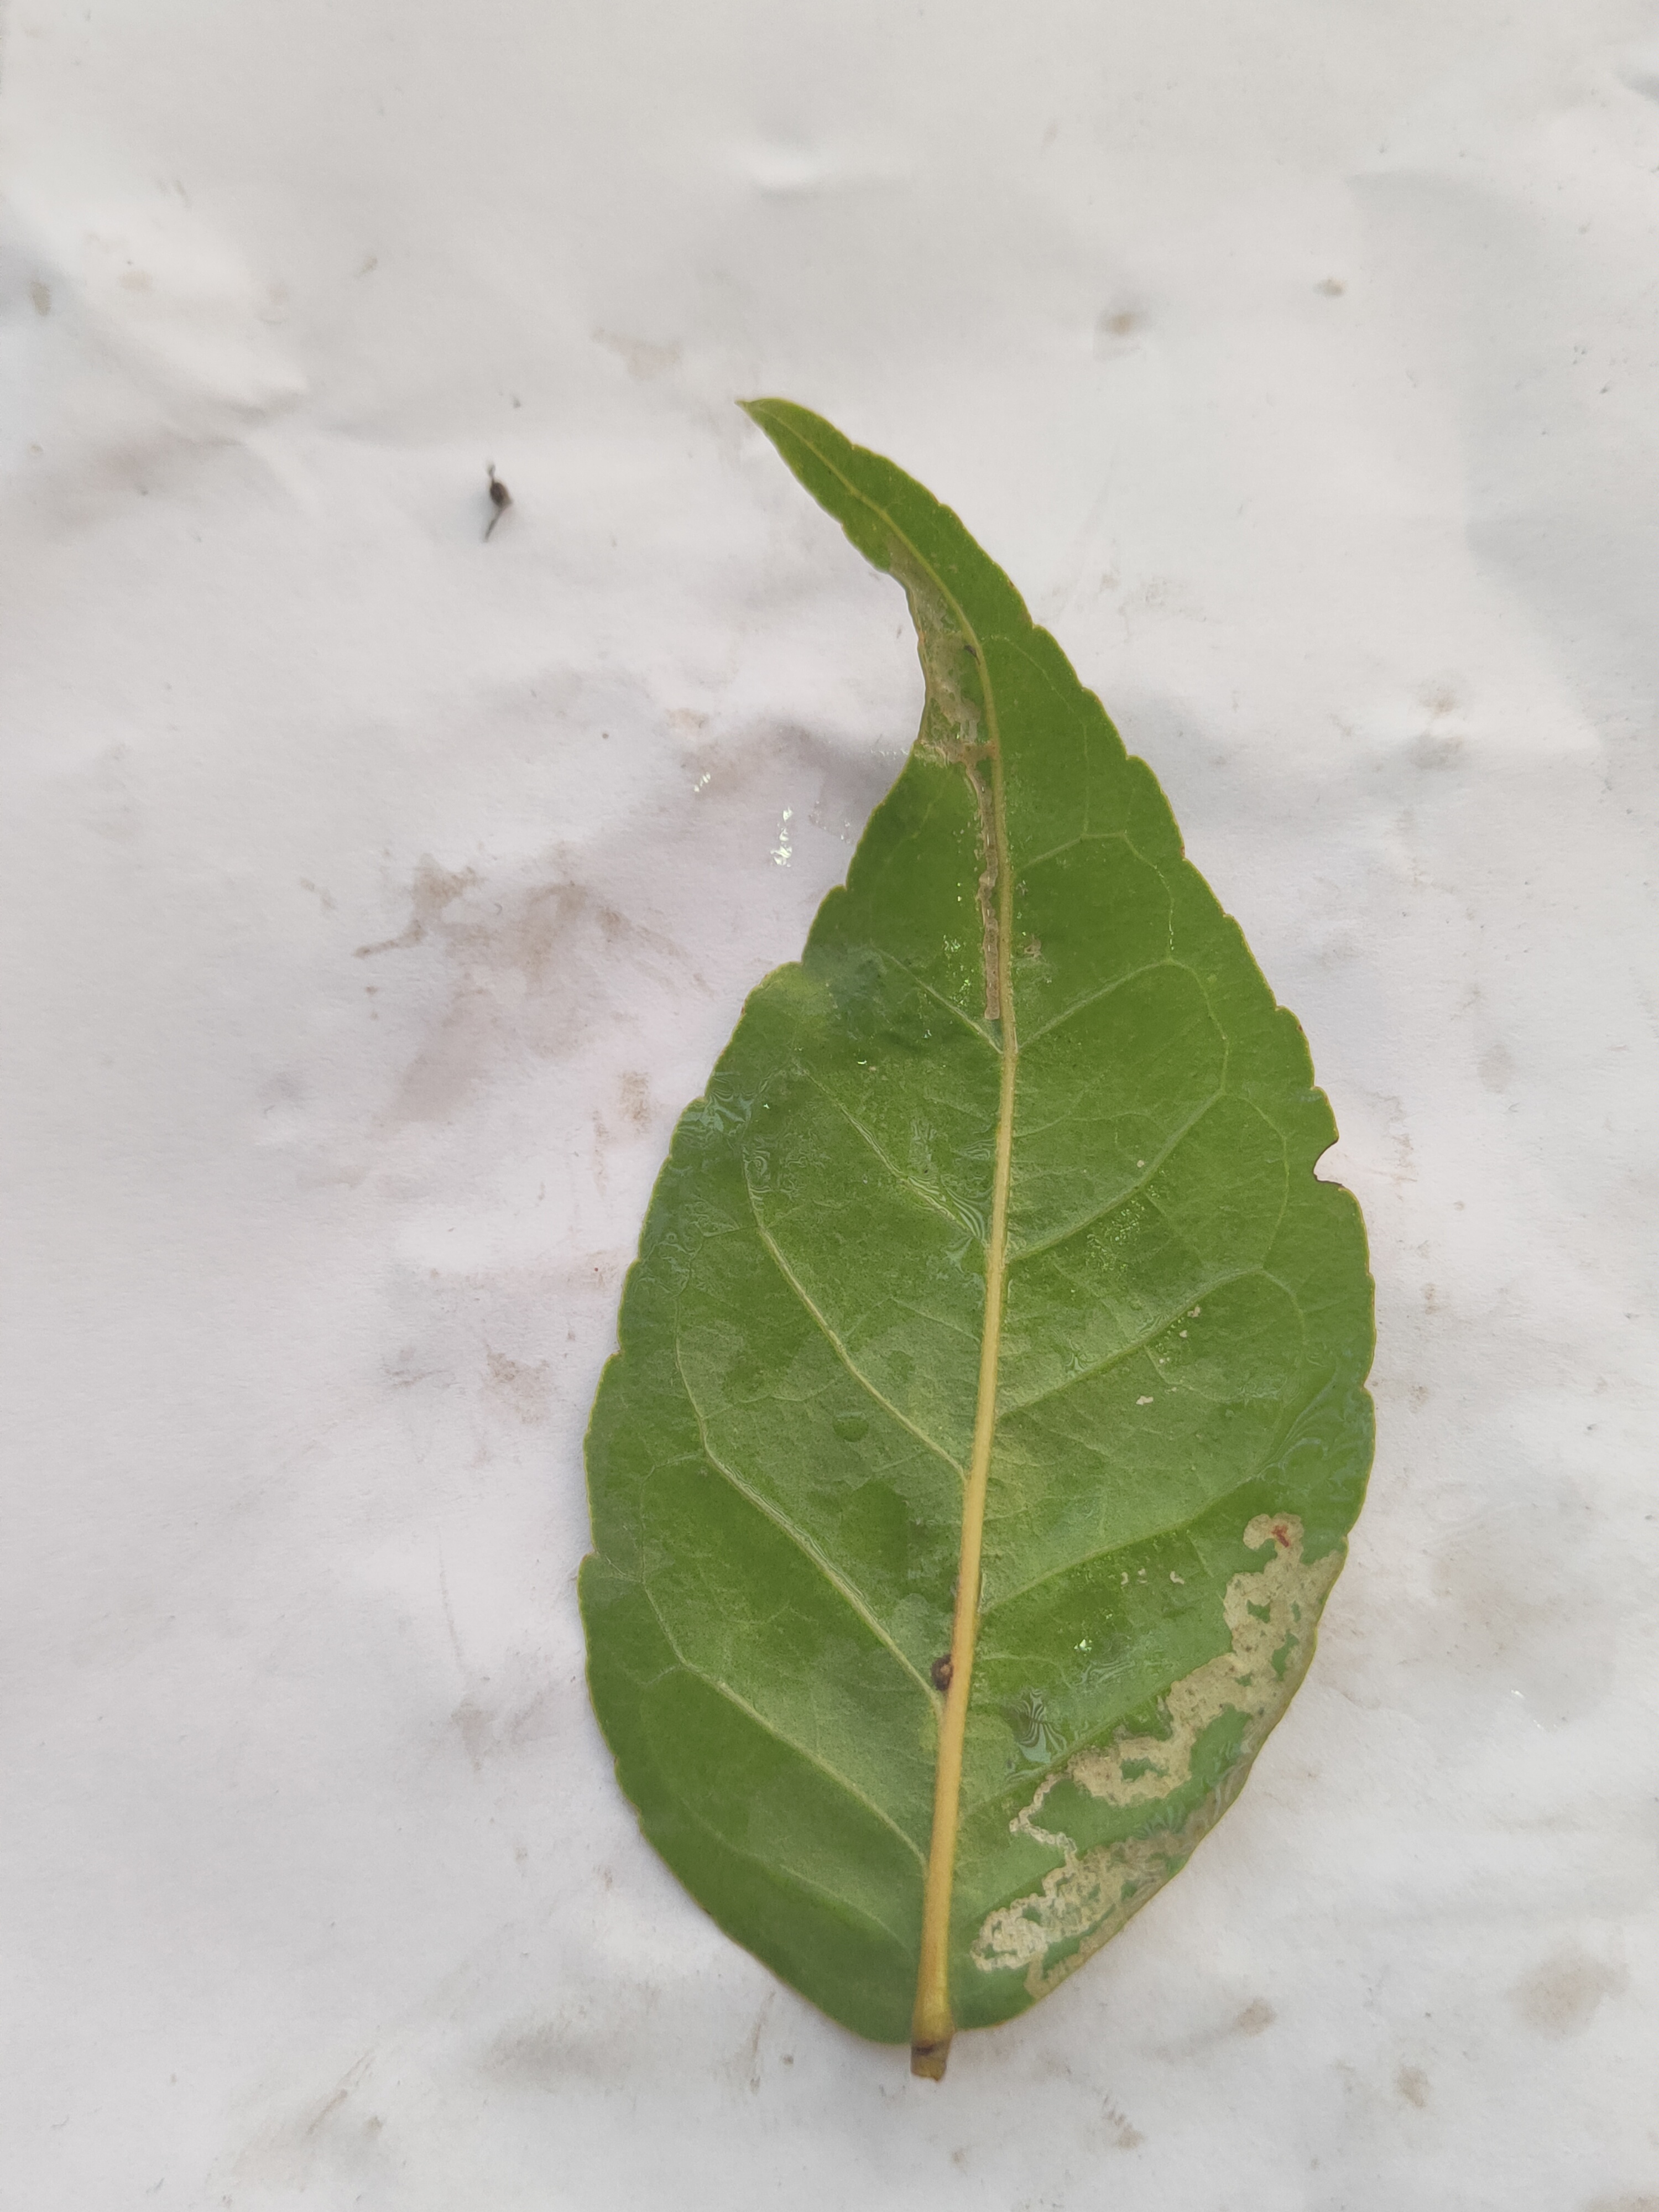
Leaf variety: Aegle marmelos